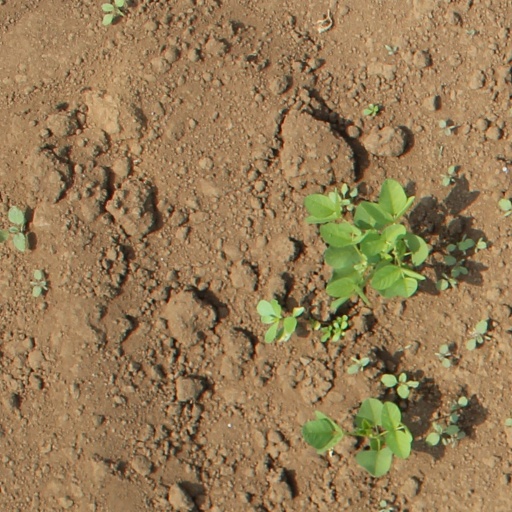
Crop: soybean